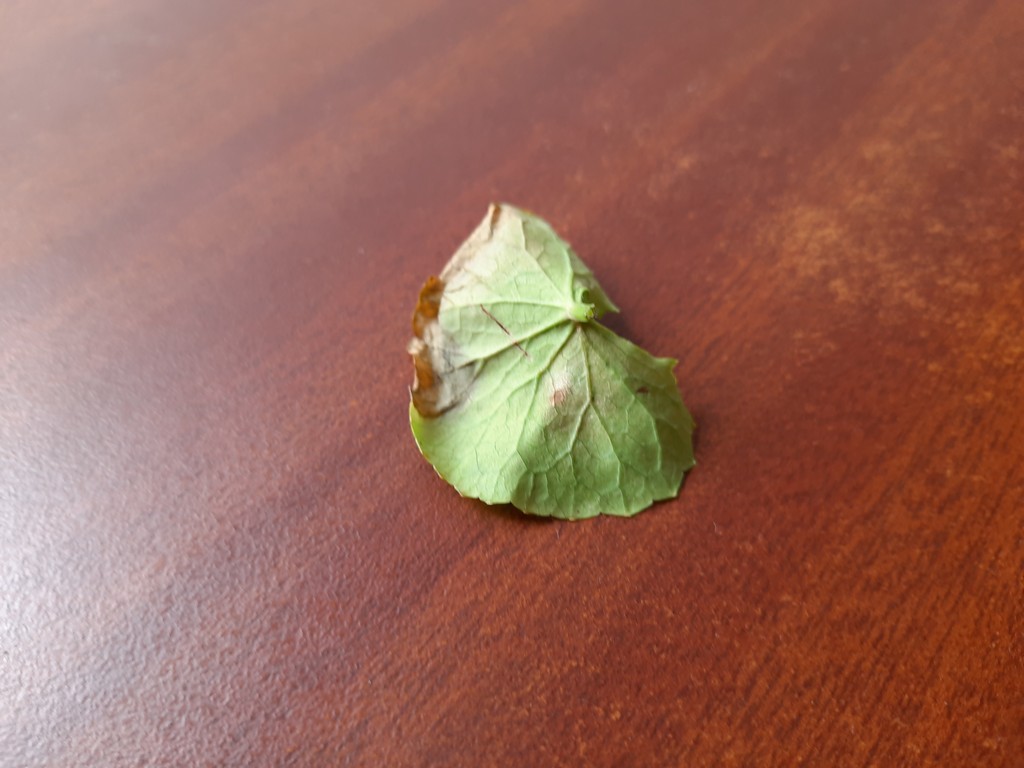
Label: Unhealthy